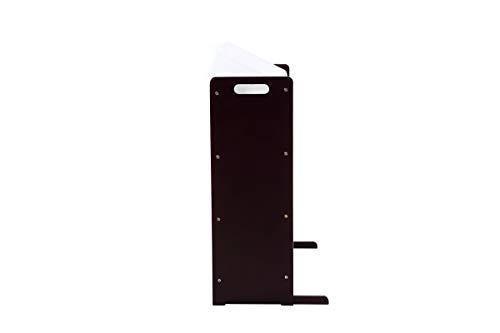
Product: Phoenix Home Espresso Collection Kid's Toy Storage Organizer with 12 Plastic Bins, White
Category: Home & Kitchen | Furniture | Kids' Furniture | Bookcases, Cabinets & Shelves
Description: Toy organizer for neatly storing blocks, crayons, toy trucks, dolls, and more; great for kids ages 3 and up.
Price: $49.00
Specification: ProductDimensions:33x11x31.5inches|ItemWeight:20.1pounds|ShippingWeight:20.1pounds(Viewshippingratesandpolicies)|Manufacturer:PhoenixHome|ASIN:B07PSYZ1RW|Itemmodelnumber:CP190208